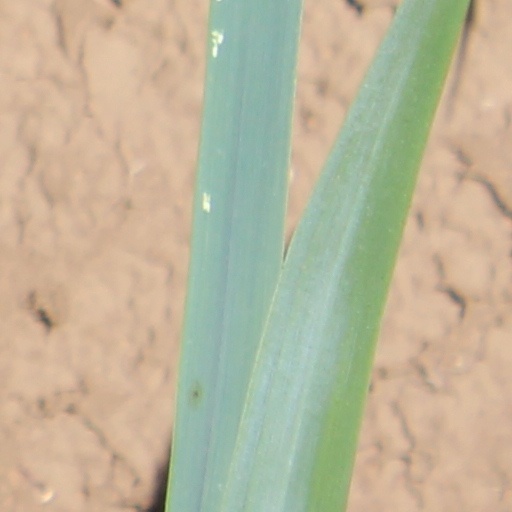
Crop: wheat